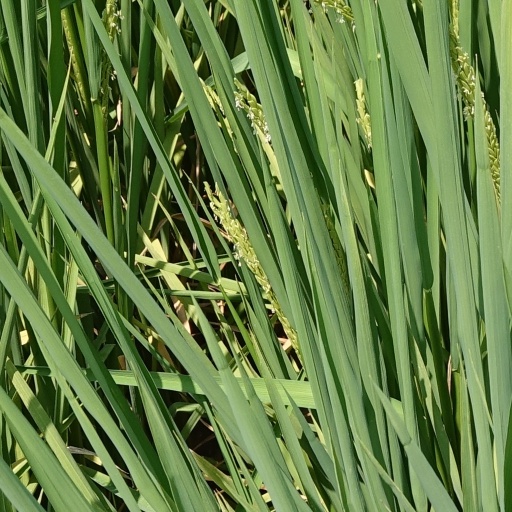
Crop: rice